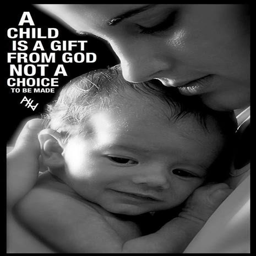
a child is a gift from deity not a choice to be made picture quote #